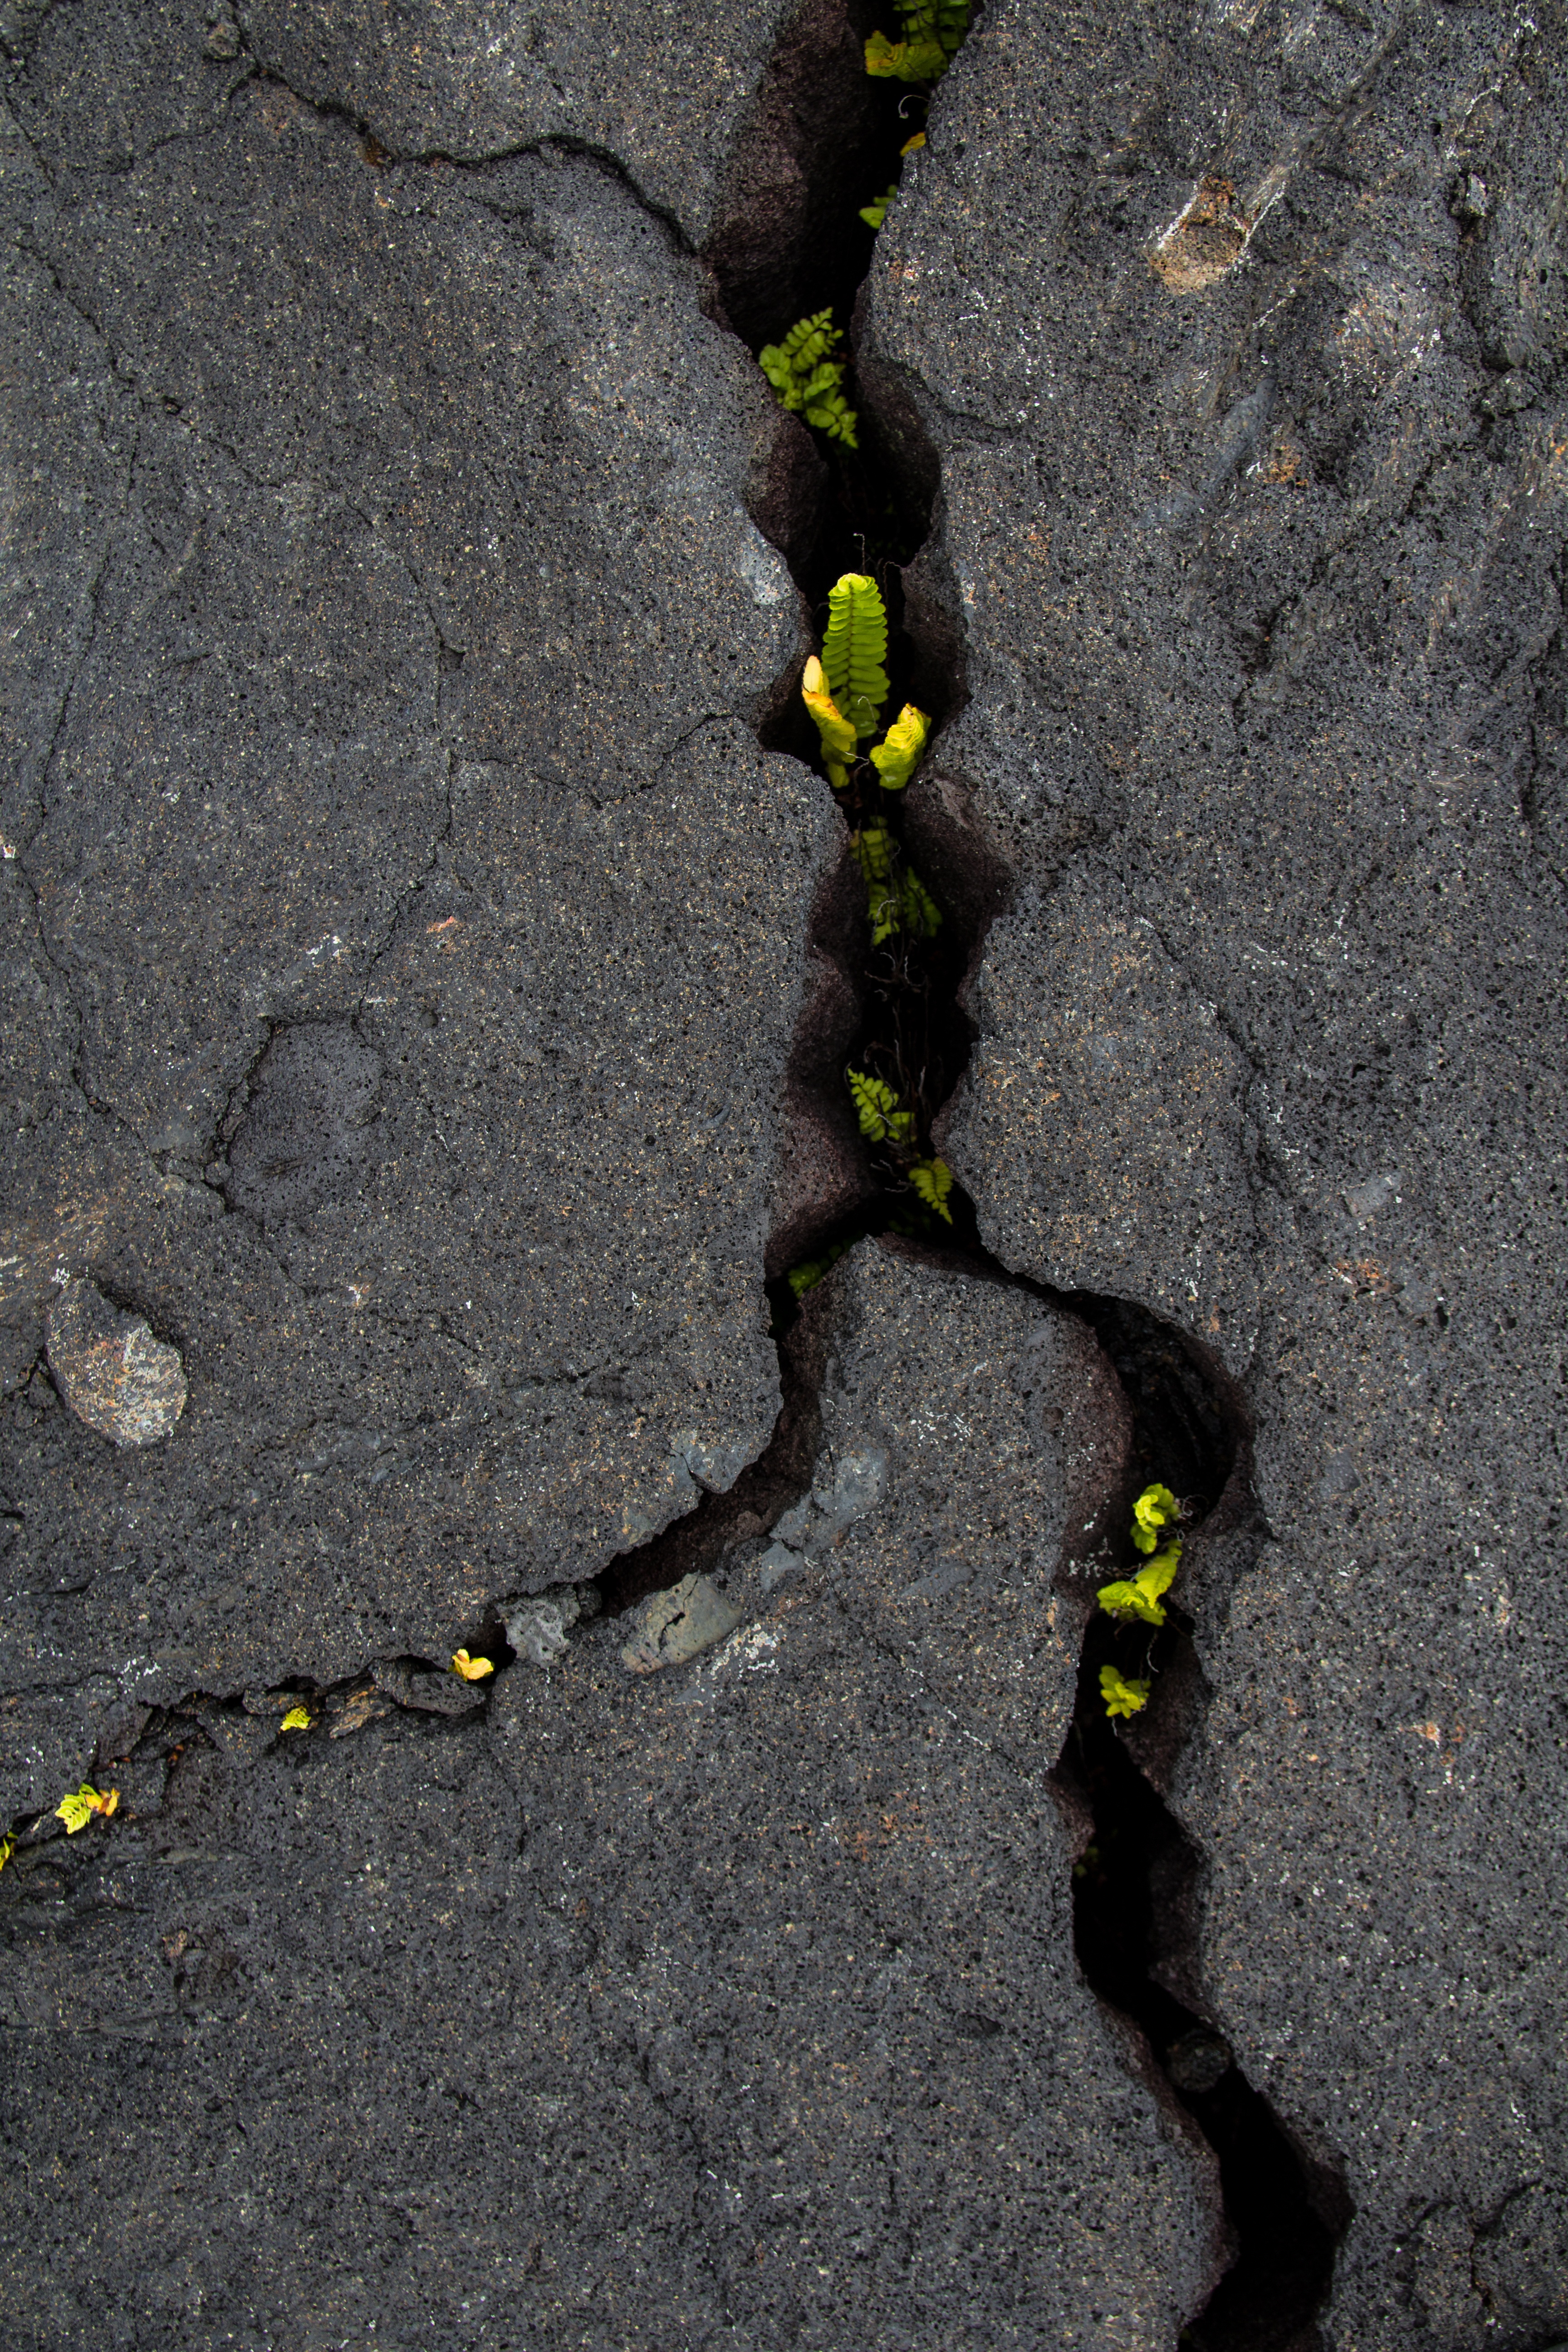
nature, rock, leaf, flower, asphalt, wildlife, green, shadow, soil, reptile, black, yellow, fauna, road surface